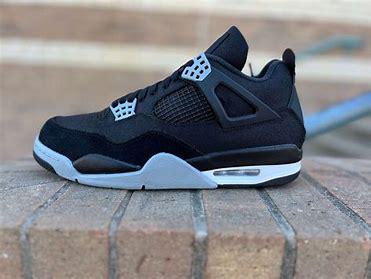
Brand: Jordan
Model: 4 Retro